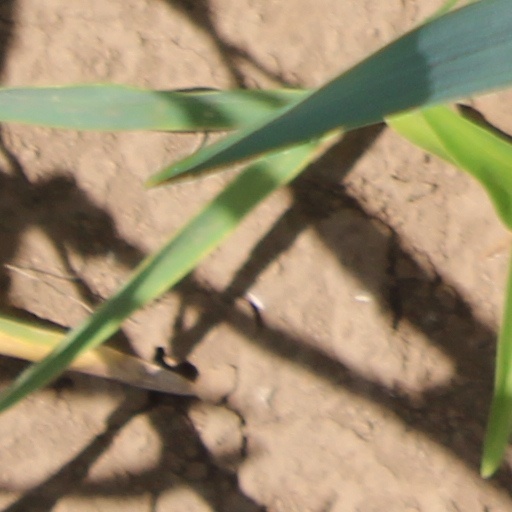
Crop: wheat